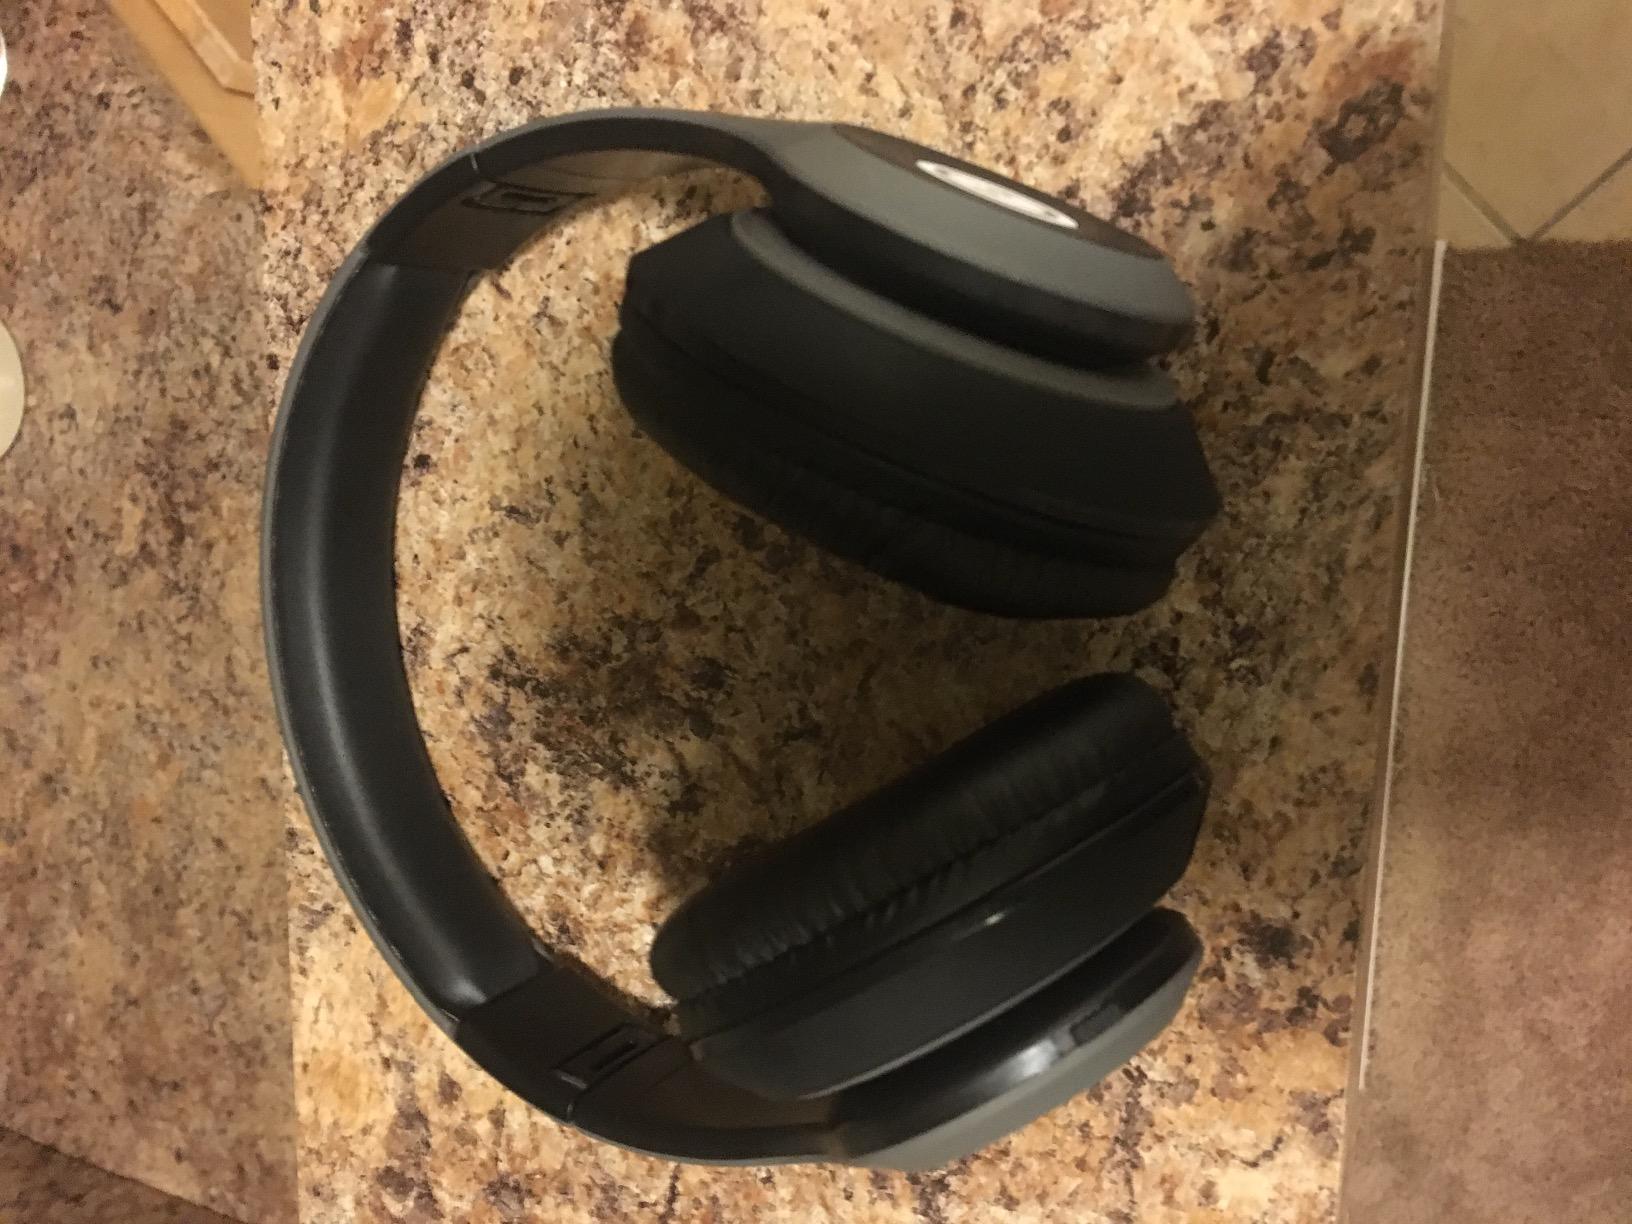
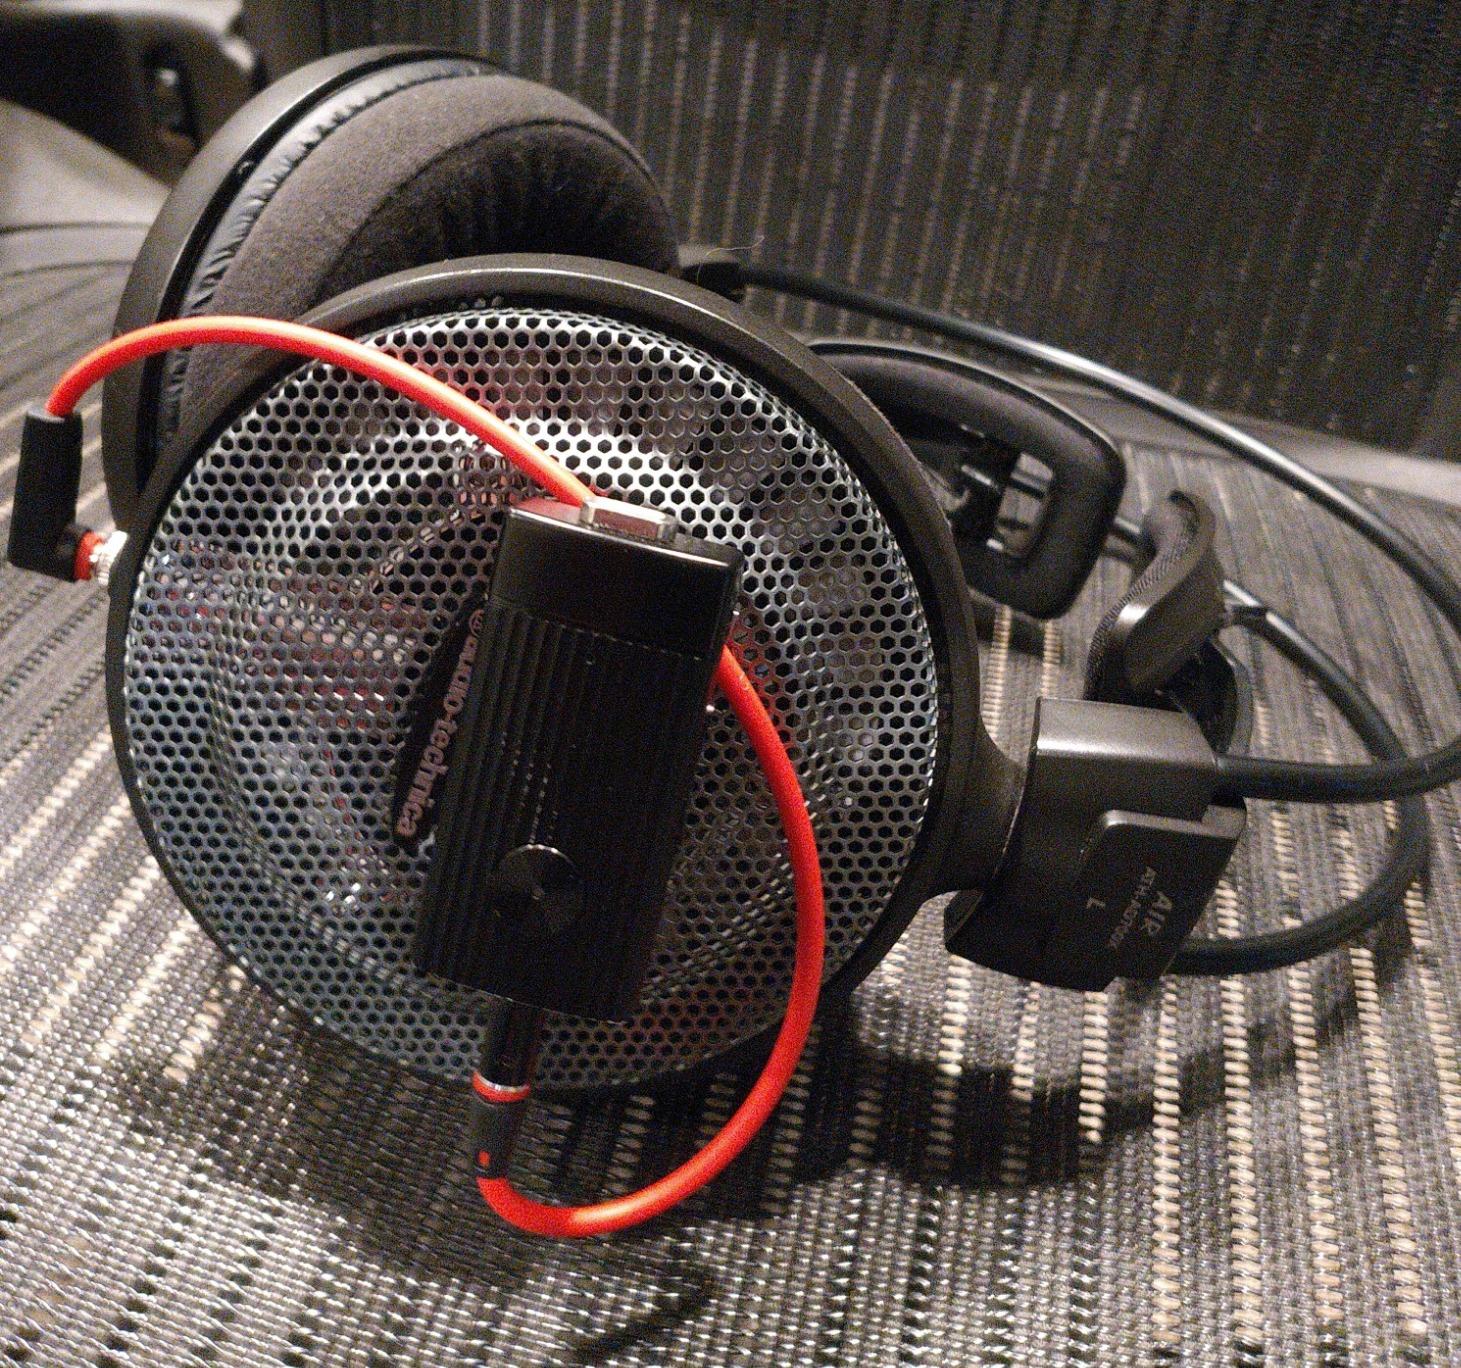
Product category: headphones
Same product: no